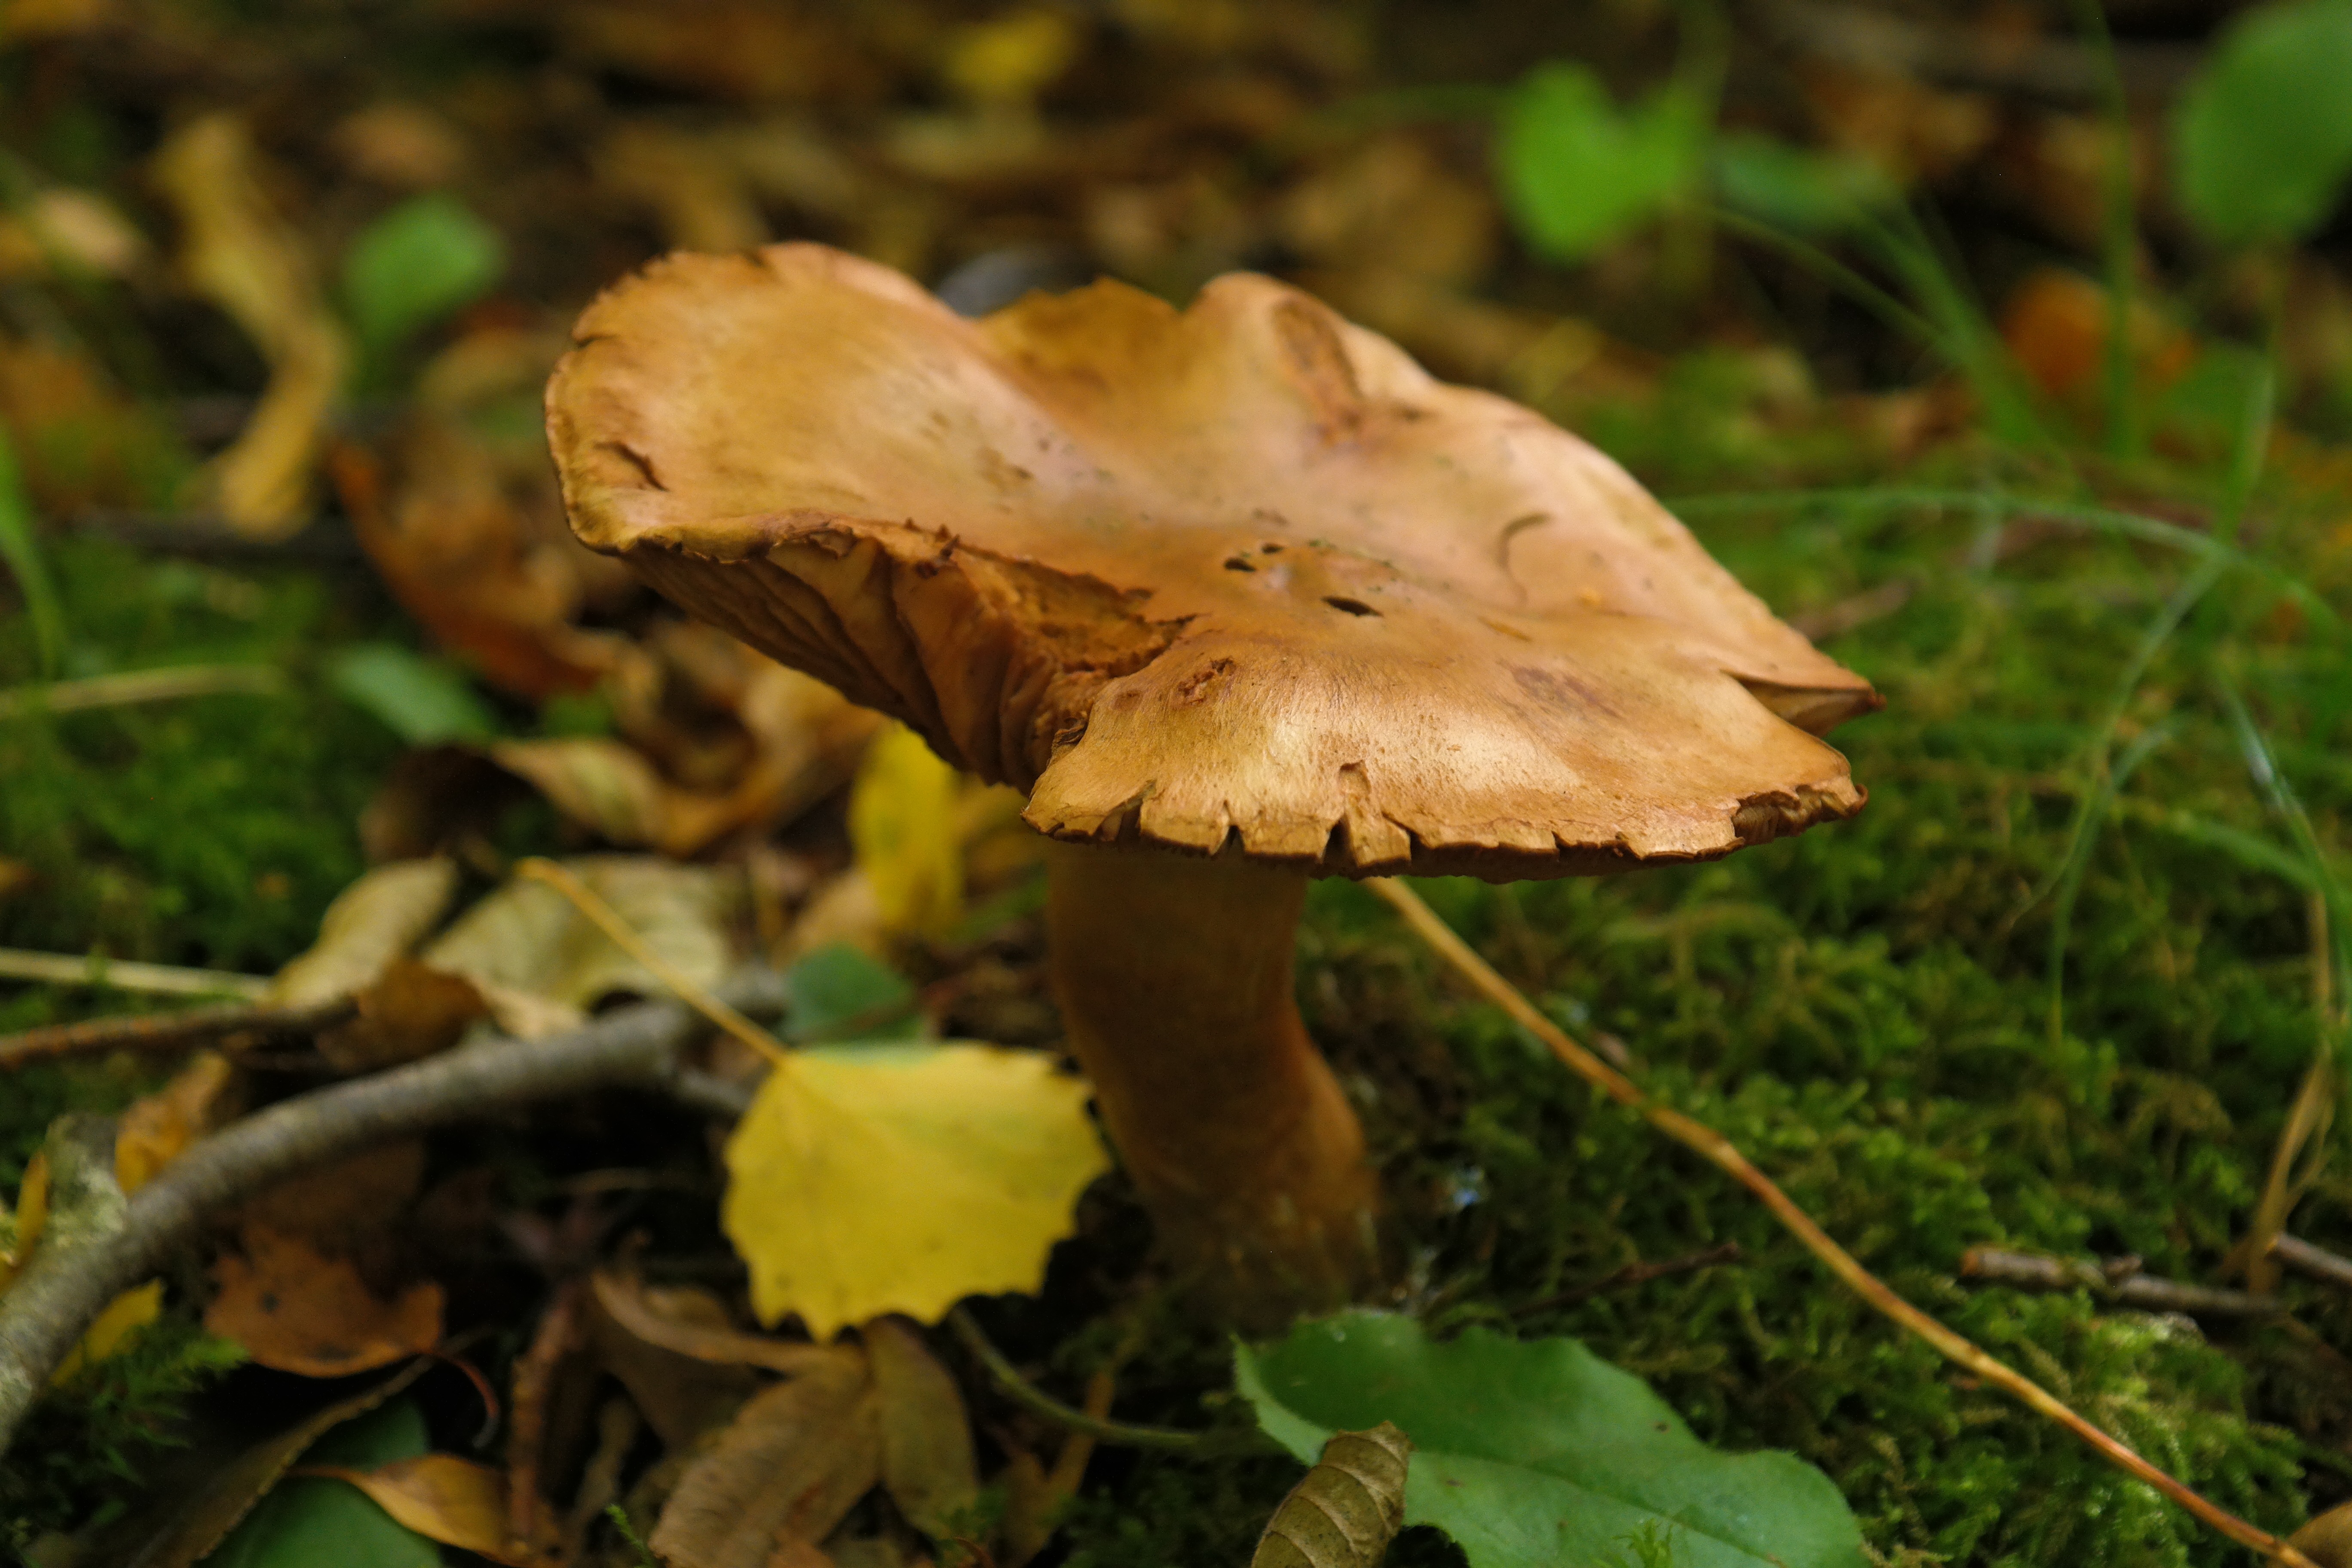
tree, nature, forest, leaf, flower, autumn, brown, botany, mushroom, flora, season, fauna, fungus, woodland, bolete, boletales, macro photography, oyster mushroom, edible mushroom, natural environment, medicinal mushroom, penny bun, alder shuffletruffle, paxillus rubicundulus, shuffletruffle related, paxillaceae, thick rac like, shuffletruffle